Battle of Komaki and Nagakute

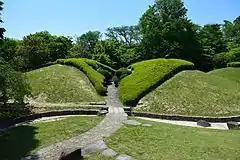
Nagakute historic battleground park

Mori Nagayoshi, another of Hideyoshi's commanders, waited until Ieyasu moved in to support Ii Naomasa, so that he could flank them. At first, Naomasa's troops broke and retreating under the enemy assault, until Ieyasu furiously sent Naomasa's lieutenant, Kimata Morikatsu, to settle gave order to their troops and restore order. In the end, Tokugawa forces charged forward, rather than swinging around, and avoided the flanking maneuver. Mori Nagayoshi was shot off his horse, which demoralized Ikeda's force. Ii Naomasa commanded around three thousand musketeers during this battle. The battle lasted over two hours, as Naomasa units repeatedly foiled attempted charges towards his position by Tsuneoki and Mori Nagayoshi troops with musket rifle barrages, until Nagayoshi was shot and killed in action, causing the entire Tokugawa forces gained the upper hand amid chaos. Tsuneoki also killed by Nagai Naokatsu's spear and died in battle. The army of Nagayoshi and Tsuneoki were annihilated and it ended in victory for the Tokugawa force.